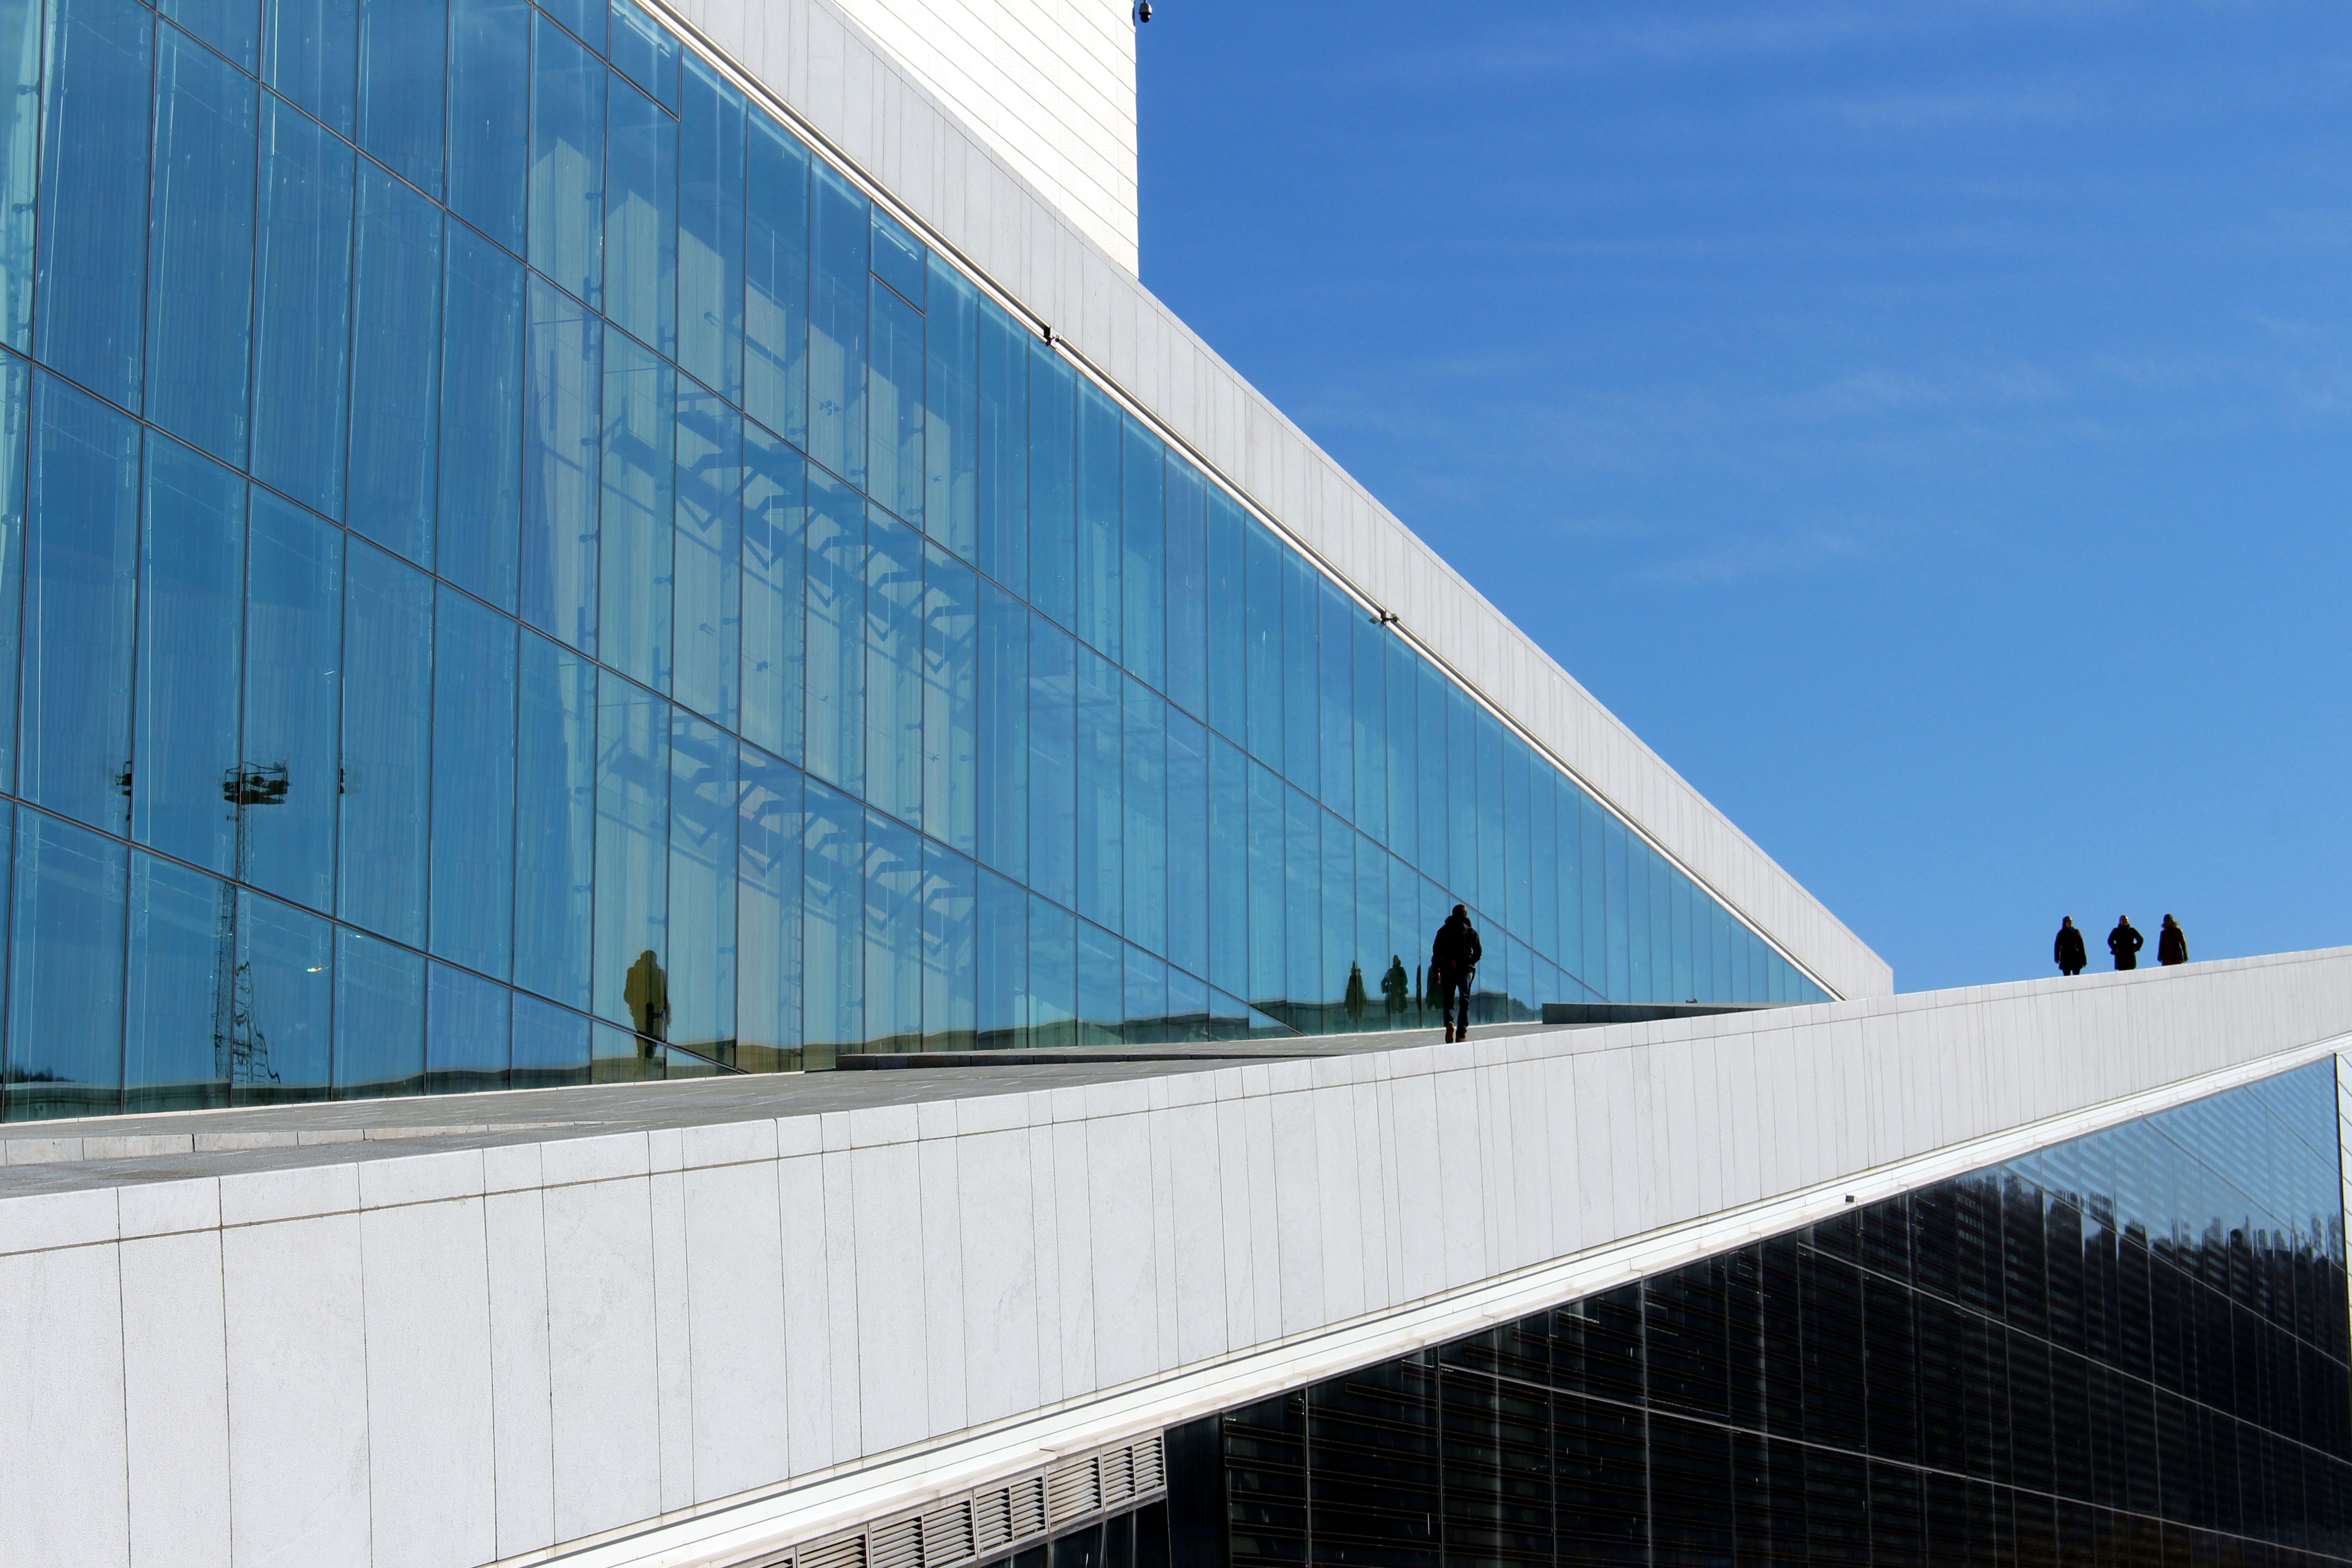
architecture, building, city, skyscraper, travel, line, opera, opera house, facade, blue, professional, modern, headquarters, norway, oslo, visitoslo, alexandra gutthenbach lindau